Weissglut

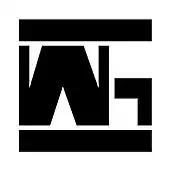
Logo of Weissglut

Weissglut was a German band from Bingen am Rhein that belonged to the Neue Deutsche Härte direction. It was disbanded in 2002 after the third album, existing further on however under the name .